Phineas Finn

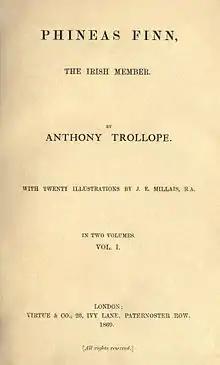
Title page from the first edition in book form.

Phineas Finn is a novel by Anthony Trollope and the name of its leading character. The novel was first published as a monthly serial from 1867 to 1868 and issued in book form in 1869. It is the second of the "Palliser" series of novels. Its sequel, "Phineas Redux", is the fourth novel in the series.